Ice

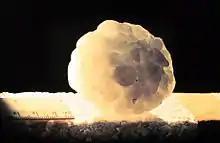
A large hailstone, about in diameter

Snow crystals form when tiny supercooled cloud droplets (about 10 μm in diameter) freeze. These droplets are able to remain liquid at temperatures lower than , because to freeze, a few molecules in the droplet need to get together by chance to form an arrangement similar to that in an ice lattice; then the droplet freezes around this "nucleus". Experiments show that this "homogeneous" nucleation of cloud droplets only occurs at temperatures lower than . In warmer clouds an aerosol particle or "ice nucleus" must be present in (or in contact with) the droplet to act as a nucleus. Our understanding of what particles make efficient ice nuclei is poor – what we do know is they are very rare compared to that cloud condensation nuclei on which liquid droplets form. Clays, desert dust and biological particles may be effective, although to what extent is unclear. Artificial nuclei are used in cloud seeding. The droplet then grows by condensation of water vapor onto the ice surfaces.